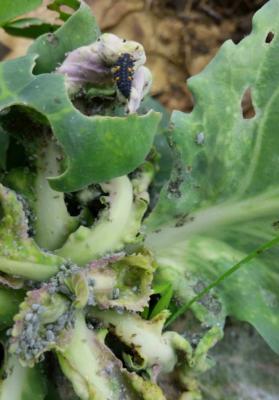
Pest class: cabbage_aphid